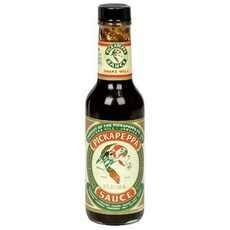
Item Name: Pickapeppa Original Hot Sauce 5oz
Value: 5.0
Unit: Fl Oz

Price: 6.99